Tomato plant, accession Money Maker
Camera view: bottom (45 deg); turntable rotation: 90 degrees
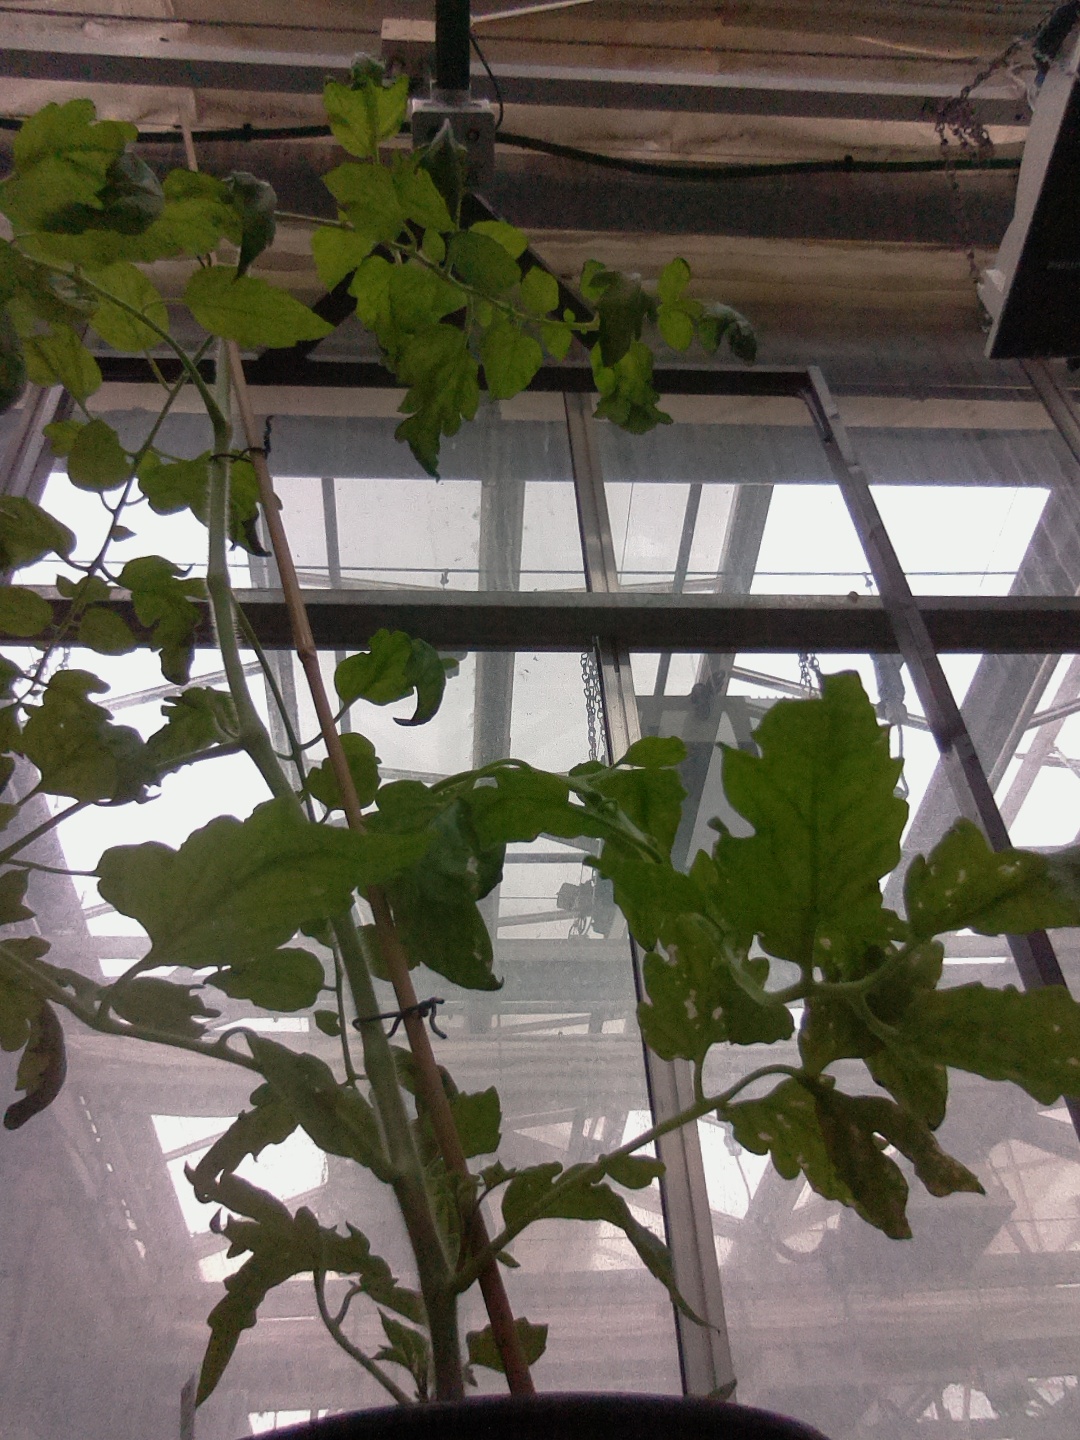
BBCH growth stage 52: 2 inflorescences visible